Buraka Som Sistema

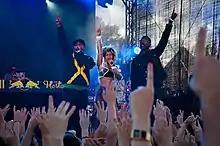
Buraka Som Sistema performing at Mauer Park in 2013

Buraka Som Sistema was an electronic dance music project from Portugal, specializing in a fusion of techno beats with the African zouk and kuduro genre. It is generally credited with creating the "zouk bass" and "progressive kuduro" variant and has received an MTV European Music Award.